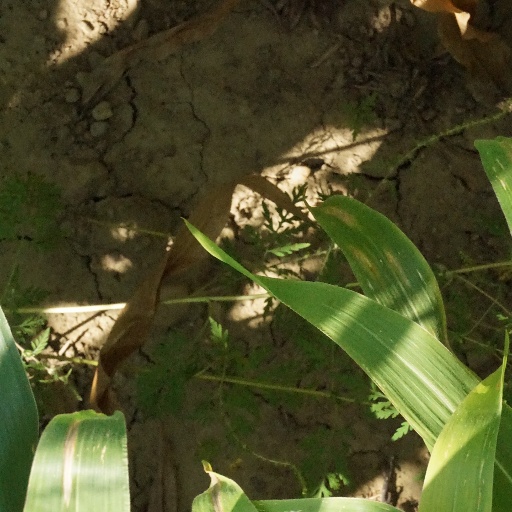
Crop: maize; corn